Monkey goby

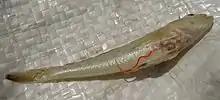
Monkey goby infected with the larvae of nematodes "Eustrongylides excisus", Dniester Estuary, Ukraine

In the northwestern Black Sea, twelve parasite species are known to infect the monkey goby. The core of the parasitic fauna are a trio metacercariae composed of "Сryptocotyle concavum", "Сryptocotyle lingua", and "Рygidiopsis genata". Other common parasites include the nematode "Dichelyne minutus" and the cestoda "Ligula pavlovskii". The trematode parasites "C. lingua" and "P. genata" can also infest humans. In the 1950s, along the coast of the Gulf of Taganrog in the Sea of Azov, the monkey goby was registered as a host of epizootic of nematodes "Tetrameres fissispina" and "Streptocara crassicauda", which are fatal to ducklings.